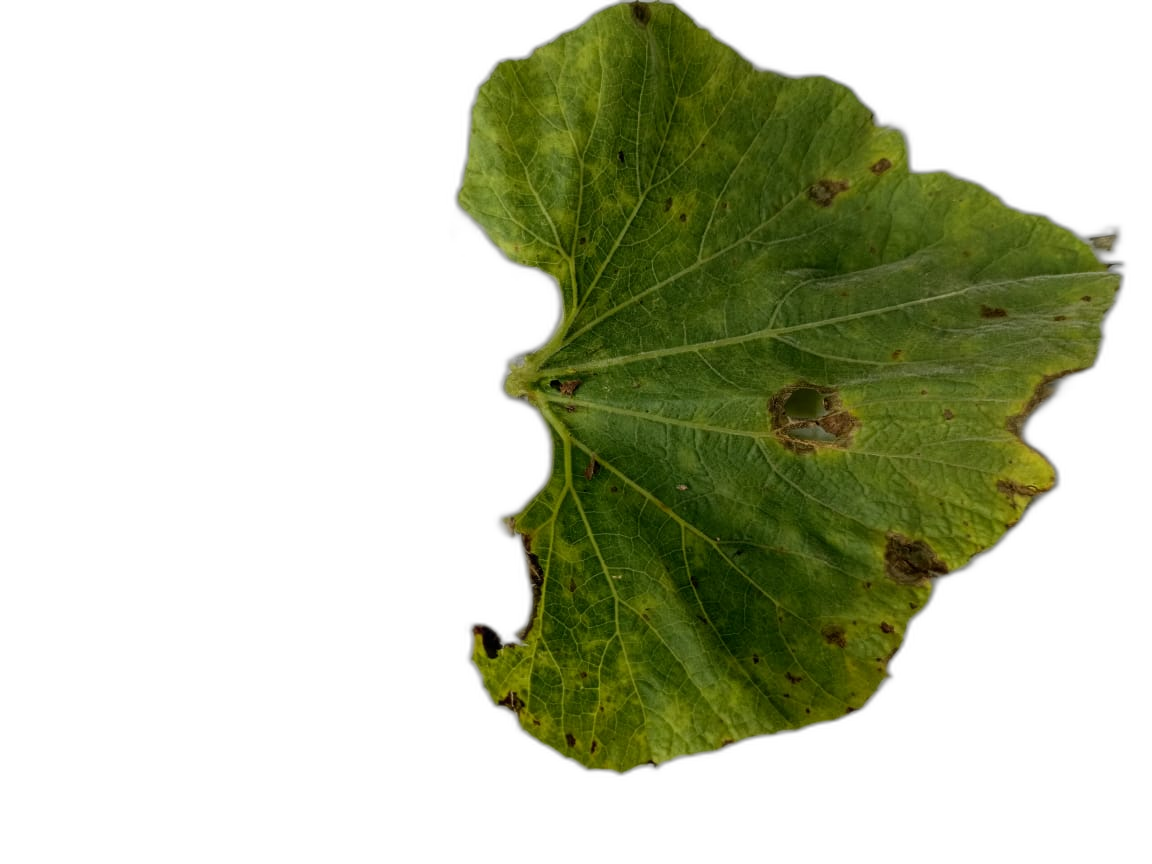
Crop: Bottle Gourd
Label: Anthracnose